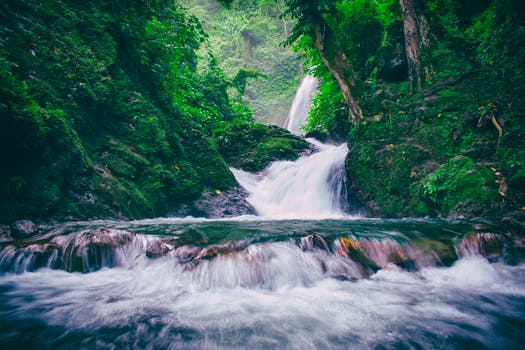
Label: No Watermark